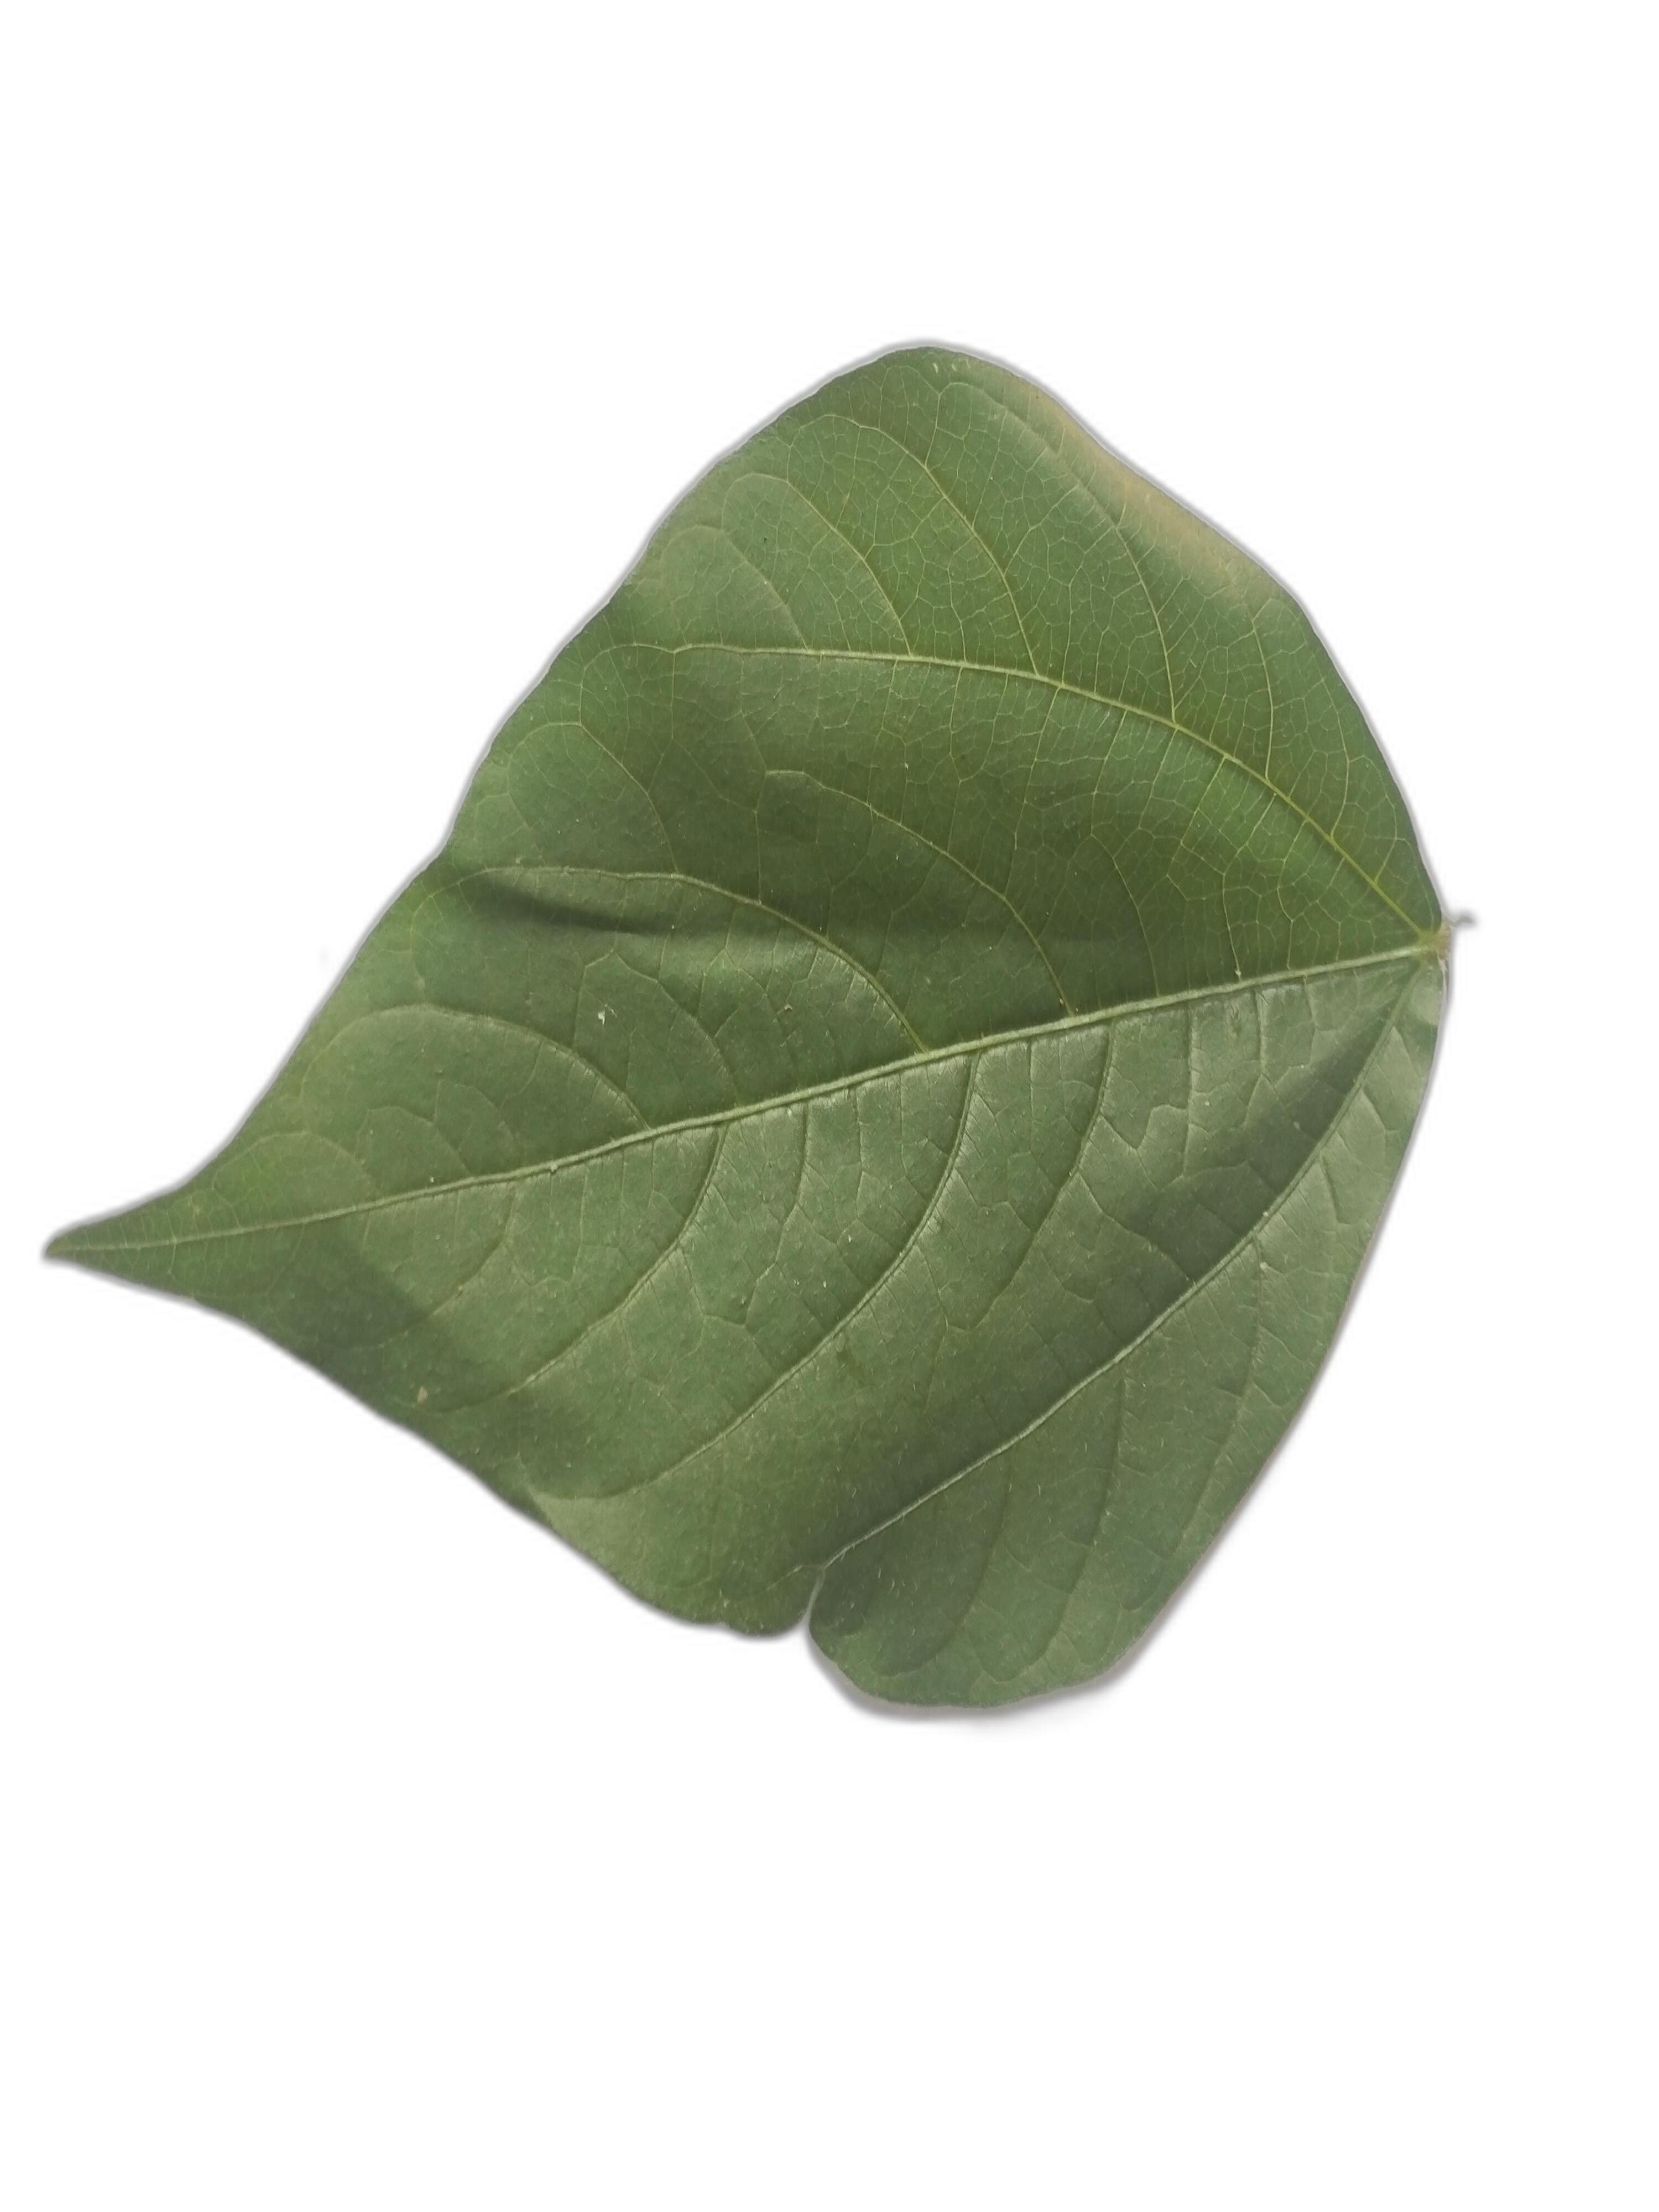
Label: Healthy